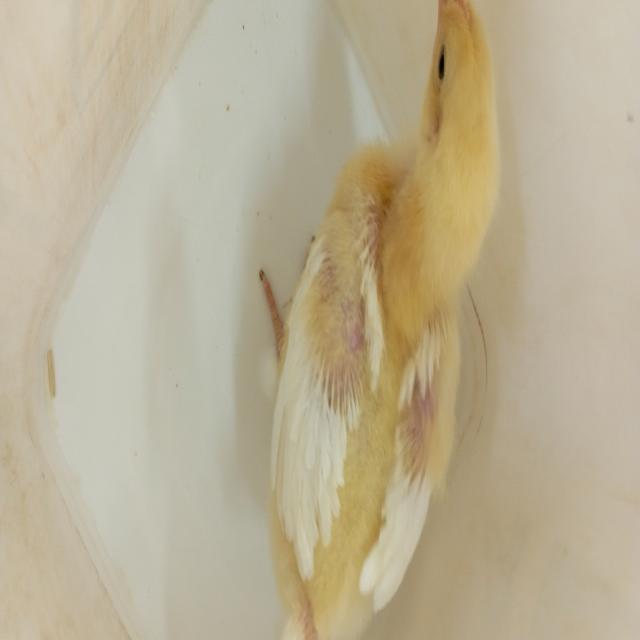
Weight: 321 g